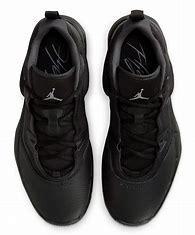
Brand: Jordan
Model: Stay Loyal 3